Cowbridge

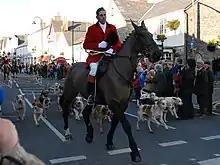
Boxing Day Hunt in Cowbridge

The 18th century antiquary, Iolo Morganwg, inventor of the present-day rituals of the National Eisteddfod of Wales, kept a bookshop in the High Street, the location of which is now marked with a plaque inscribed with the words "Y Gwir yn erbyn y Byd" ("Truth against the world") in Roman and Coelbren y Beirdd script. It was just outside the town that he held the first meeting of the Gorsedd, an assembly of bards, in 1795. Cowbridge Grammar School was founded in 1608 and had close links with Jesus College, Oxford through its later benefactor, Dr Leoline Jenkins. Its famous pupils included the poet Alun Lewis and the actor Sir Anthony Hopkins. The old grammar school eventually merged with Cowbridge High School for Girls to become a comprehensive school, and the original buildings, having for some time lain derelict, have been converted into private accommodation.